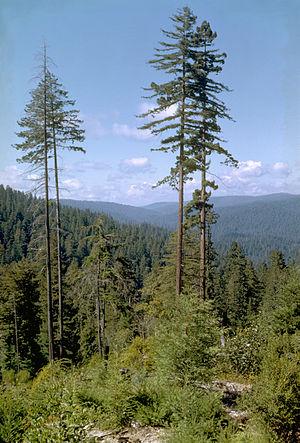
Hyperion est le nom d'un séquoia à feuilles d'if de Californie du Nord dont la taille est de 115,55 mètres, ce qui en fait l'arbre le plus haut du monde connu.